List of Burger King products

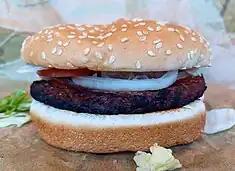
Impossible Whopper

sandwich. In the U.S. the Whaler was first offered years earlier in some U.S. markets: Wisconsin, Ohio, and Pennsylvania in 1969, and Indiana in 1970. With the addition of the company's Specialty Sandwich line in 1978, the sandwich was reformulated as the Long Fish sandwich. With the discontinuation of the Specialty Sandwich line, the sandwich was returned to its original recipe and name. With the introduction of the company's BK Broiler chicken sandwich in 1990, the fish sandwich became tied to the development cycle of the broiled chicken sandwich and was again reformulated and renamed as the Ocean Catch Fish fillet. When the broiled chicken sandwich underwent another reformulation in 2002, the fish sandwich was also redone and renamed as the BK Big Fish sandwich. By 2015, the sandwich had undergone several more modifications and went through a series of names including the BK Fish and Premium Alaskan fish sandwich. It is currently sold as the BK Big Fish sandwich in the United States and Canada. Internationally the fish sandwich is also known as the BK Fish, BK Fish'n Crisp burger and Fish Royale in those markets.